Paul Falconer Poole

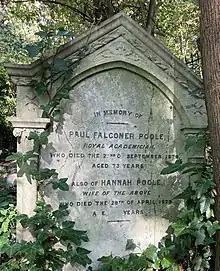
Grave of Paul Falconer Poole in Highgate Cemetery

Poole died on 22 September 1879 and was buried on the eastern side of Highgate Cemetery.